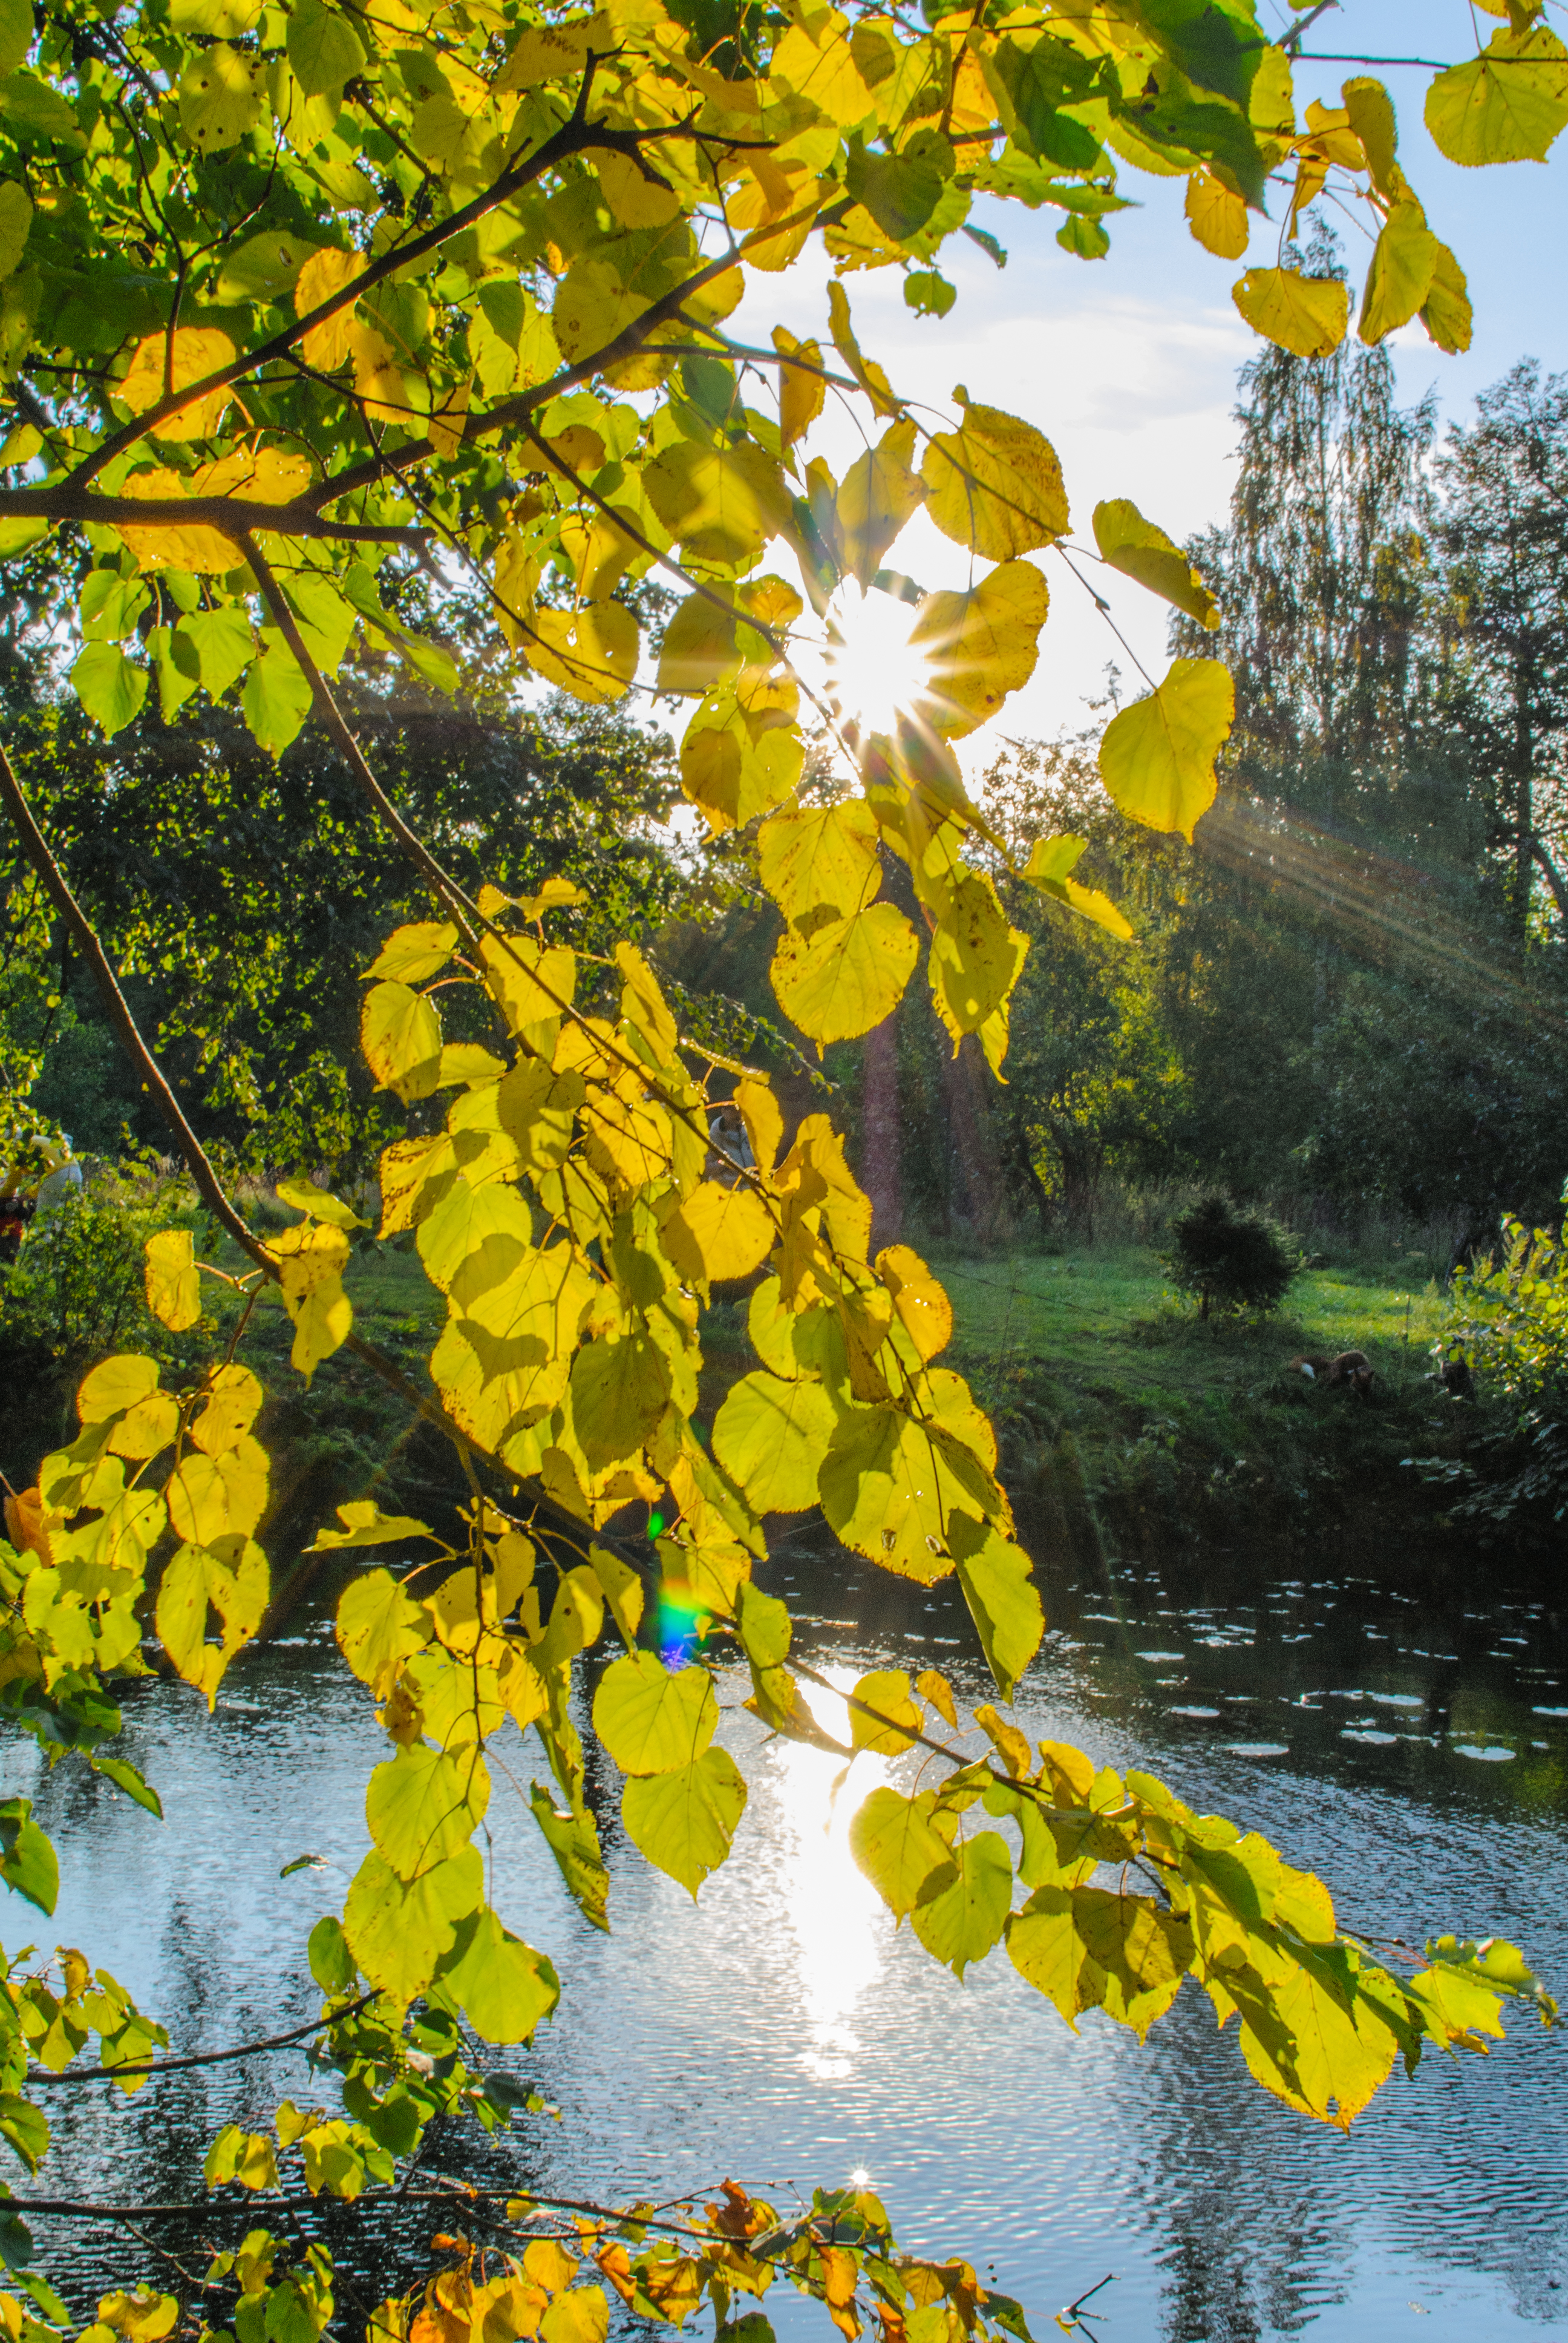
image, tree, leaf, yellow, nature, branch, vegetation, plant, reflection, woody plant, autumn, biome, flower, botany, sunlight, temperate broadleaf and mixed forest, spring, river, pond, watercourse, bank, forest, deciduous, Canoe birch, Northern hardwood forest, twig, mimosa, state park